Describe the emotion expressed in this image:  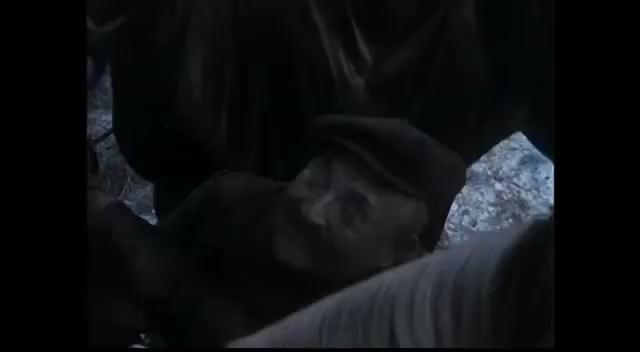
This person displays Pain, valence and arousal with low intensity.